Marie Lehmann (journalist)

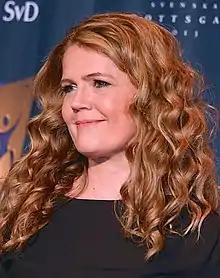
Marie Lehmann in 2013

Marie Margareta Lehmann (born Bergqvist, 14 March 1965 in Tyresö, Sweden) is a Swedish sports journalist and television host. Lehmann has worked at Sveriges Television (SVT) since the early 1990s hosting shows like ' and '.